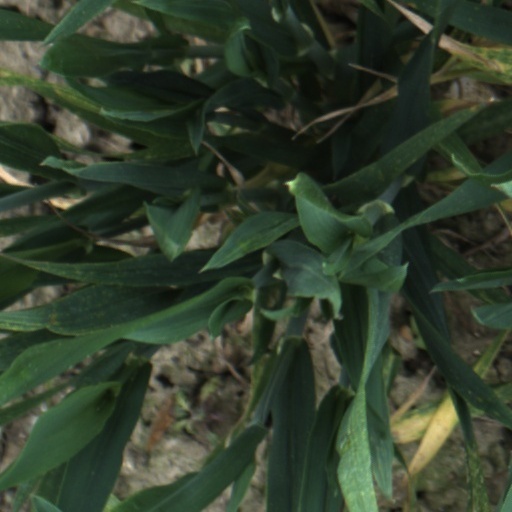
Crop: wheat